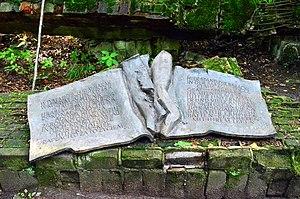
Le complot du 20 juillet 1944 est une tentative d'assassinat visant Adolf Hitler, planifiée par des conjurés civils et militaires souhaitant le renversement du régime nazi afin de pouvoir négocier la fin de la Seconde Guerre mondiale avec les puissances alliées.
La Wolfsschanze était le nom de code désignant le principal Quartier général d’Adolf Hitler pendant la Seconde Guerre mondiale. Il était situé dans les bois près du hameau de Forst Görlitz, non loin de Rastenburg.